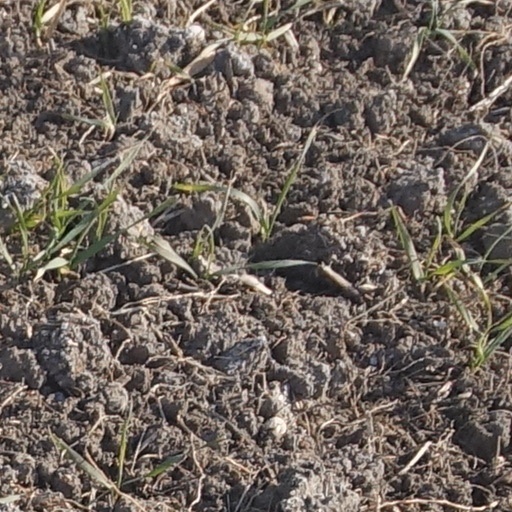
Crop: wheat